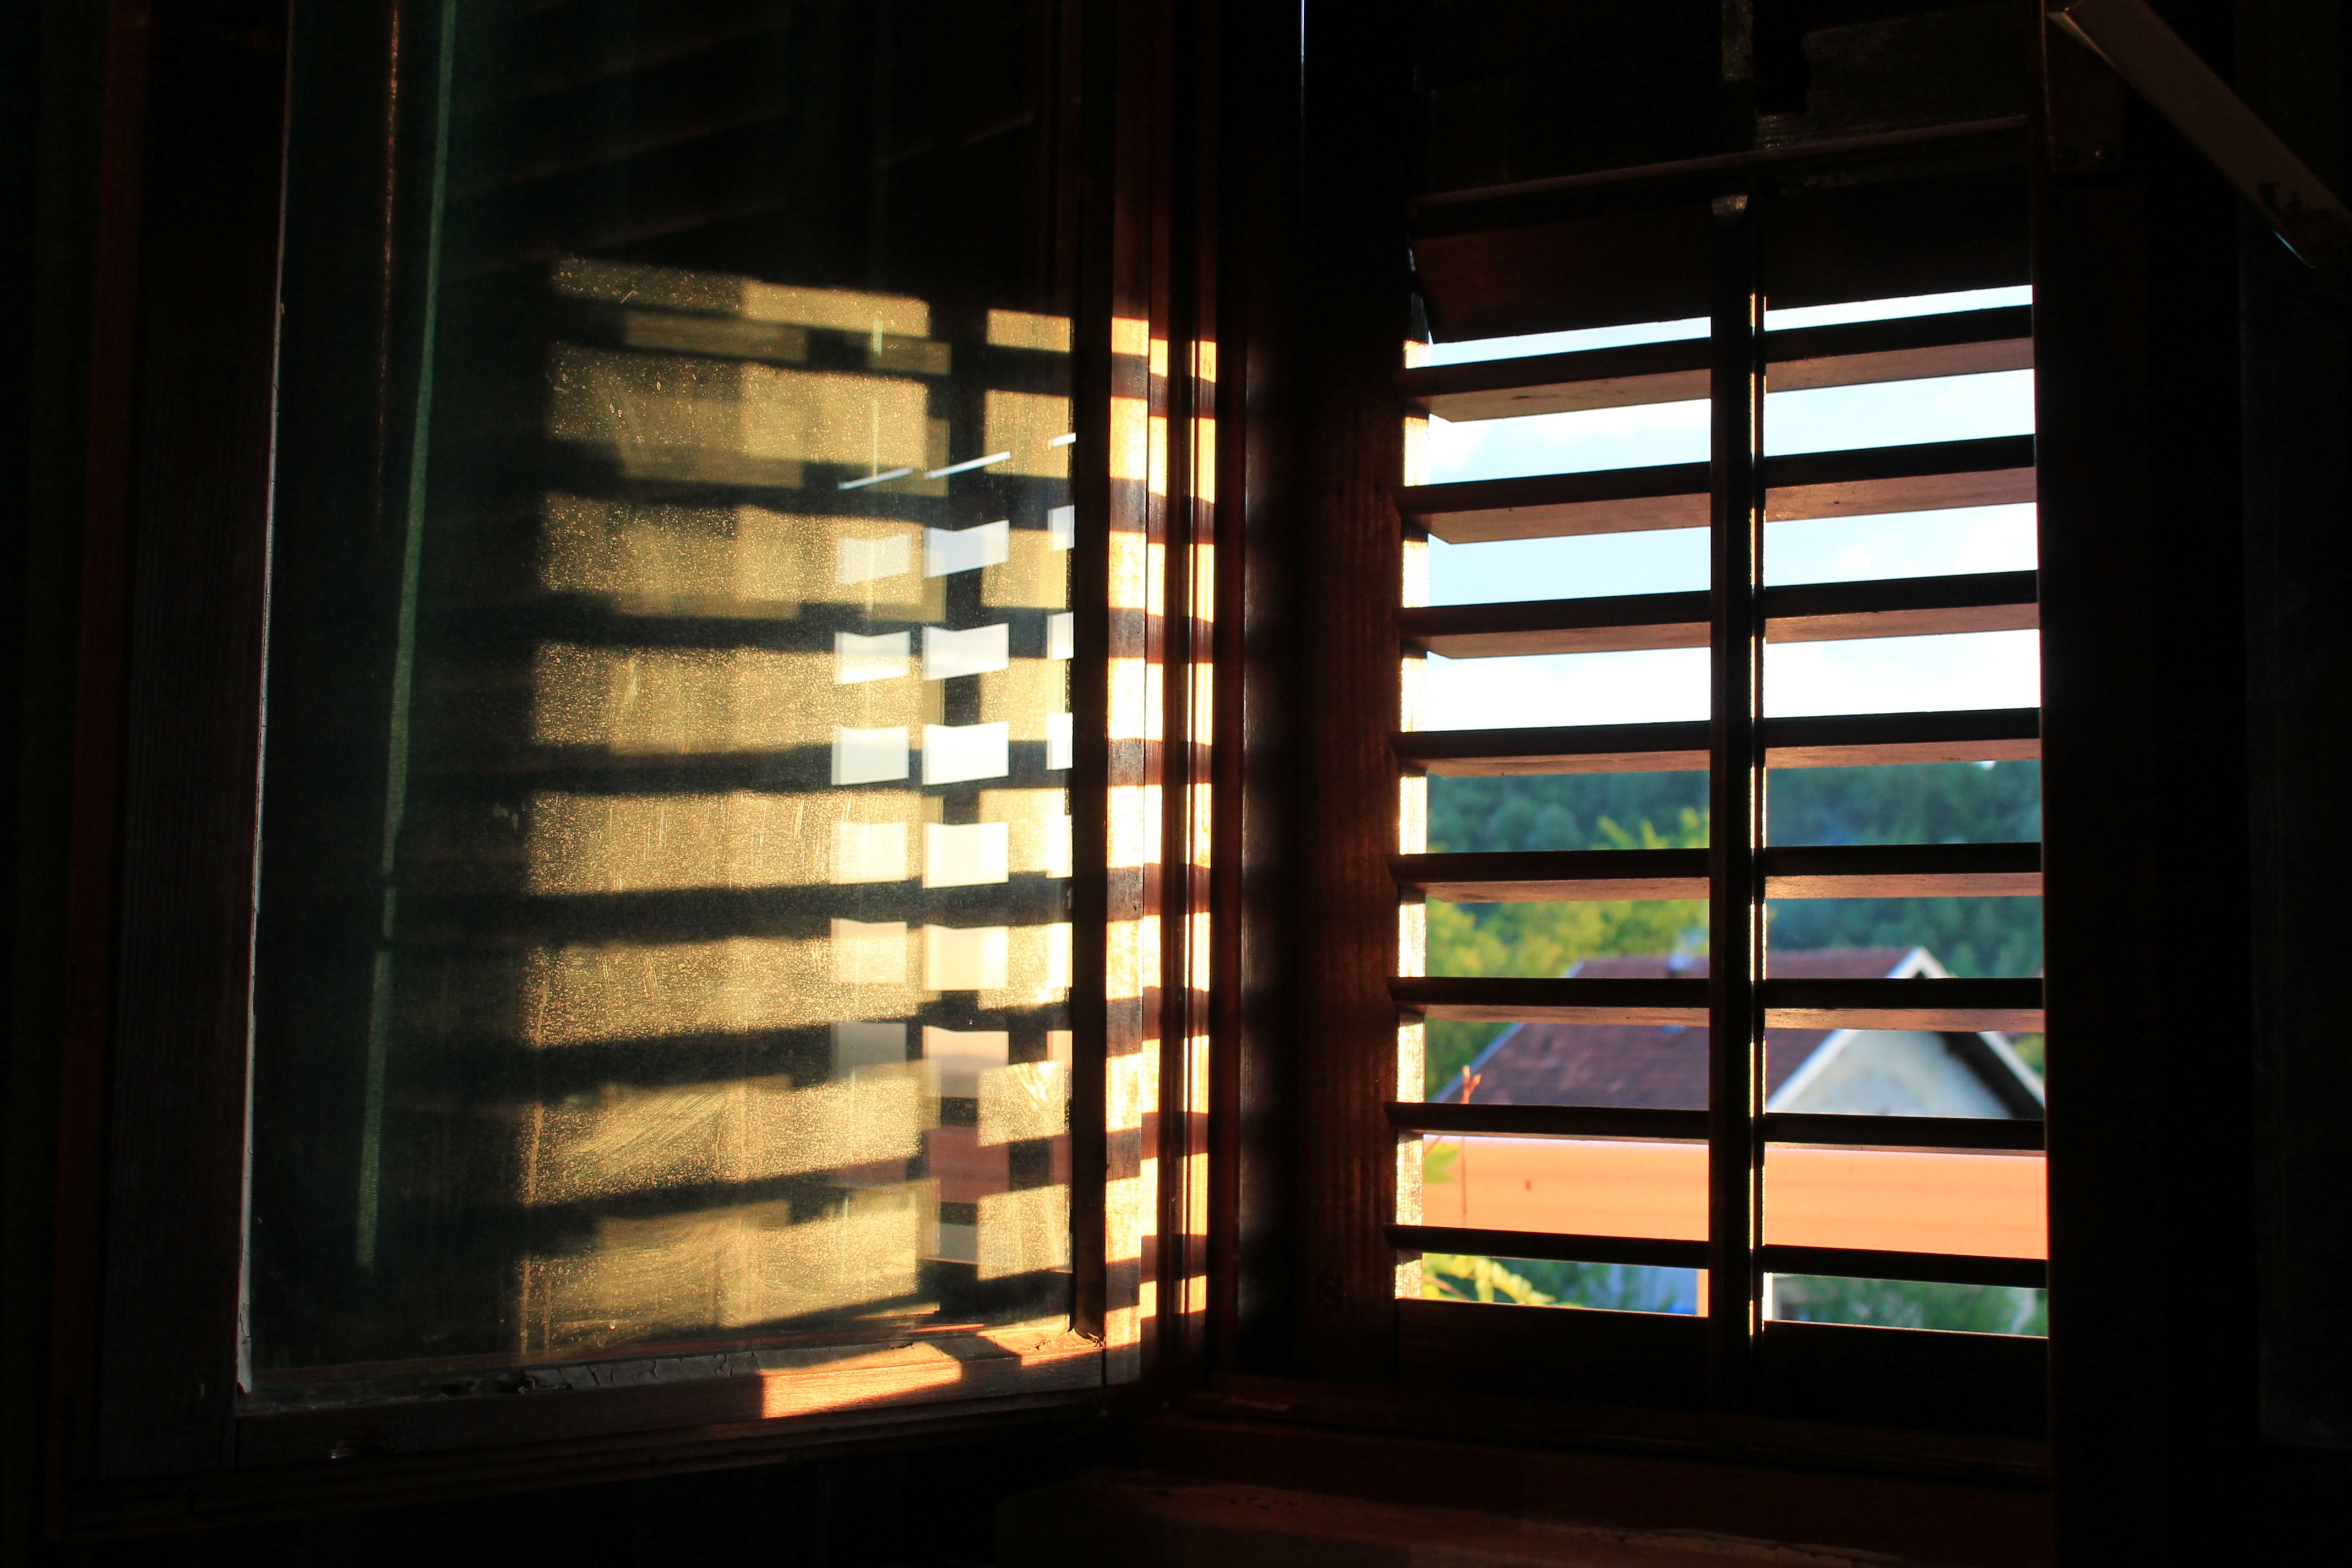
light, sky, wood, window, glass, view, home, color, yellow, lighting, interior design, lights, windows, window blind, window covering, window treatment